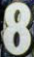
Number: 8